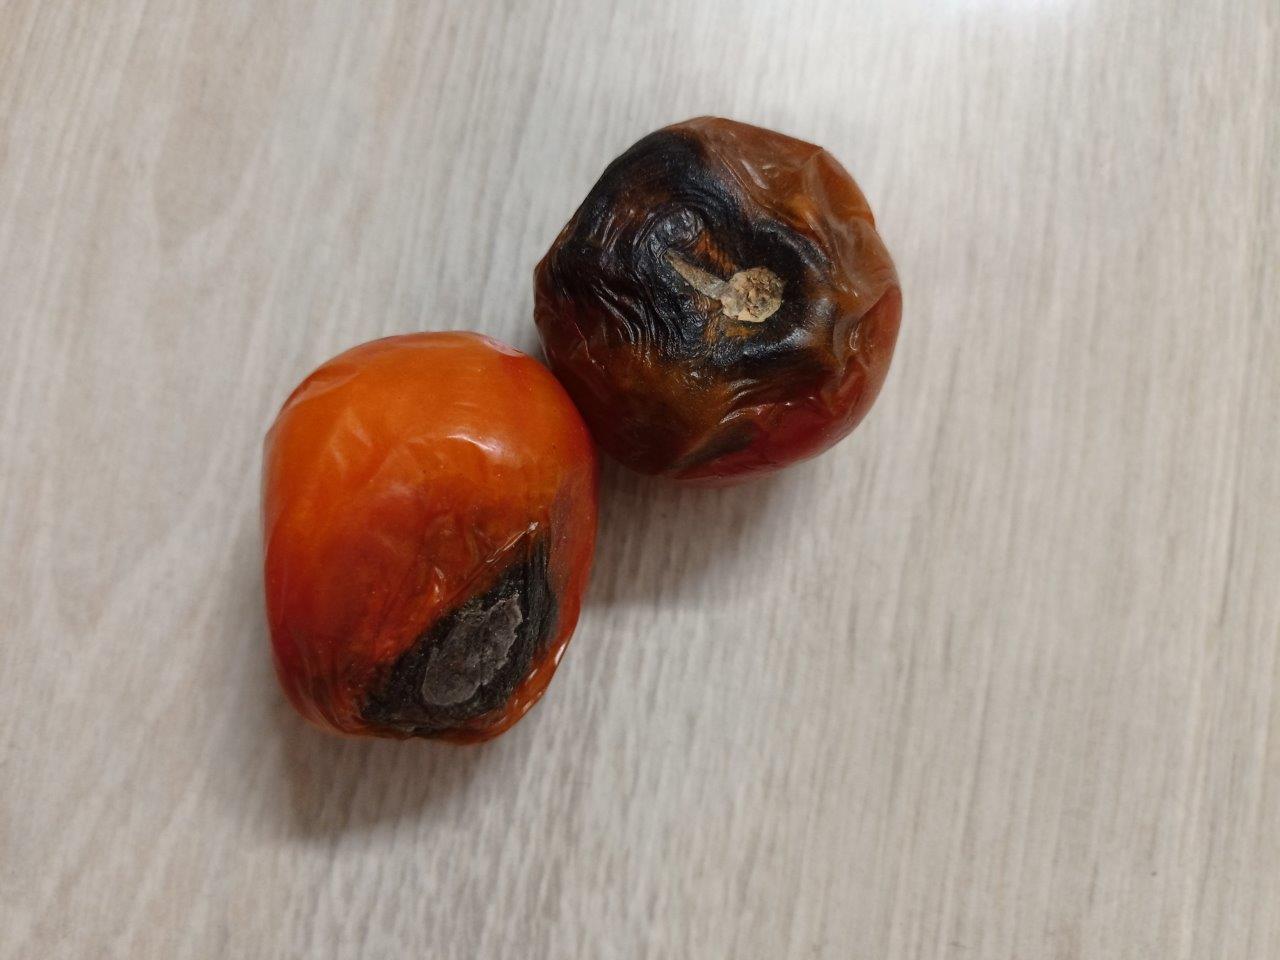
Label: Rotten